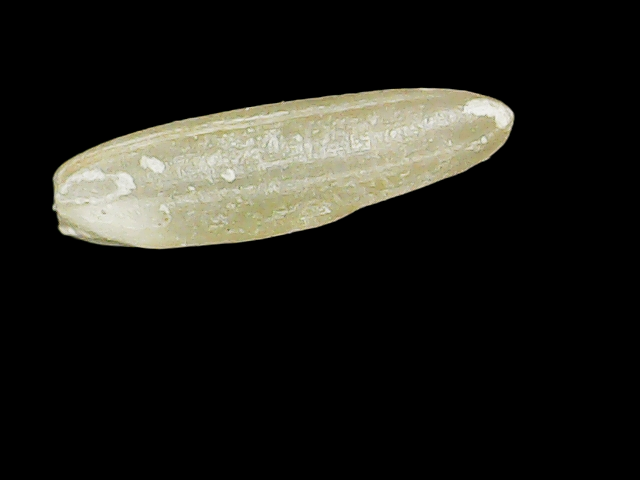
Rice variety: Binadhan16